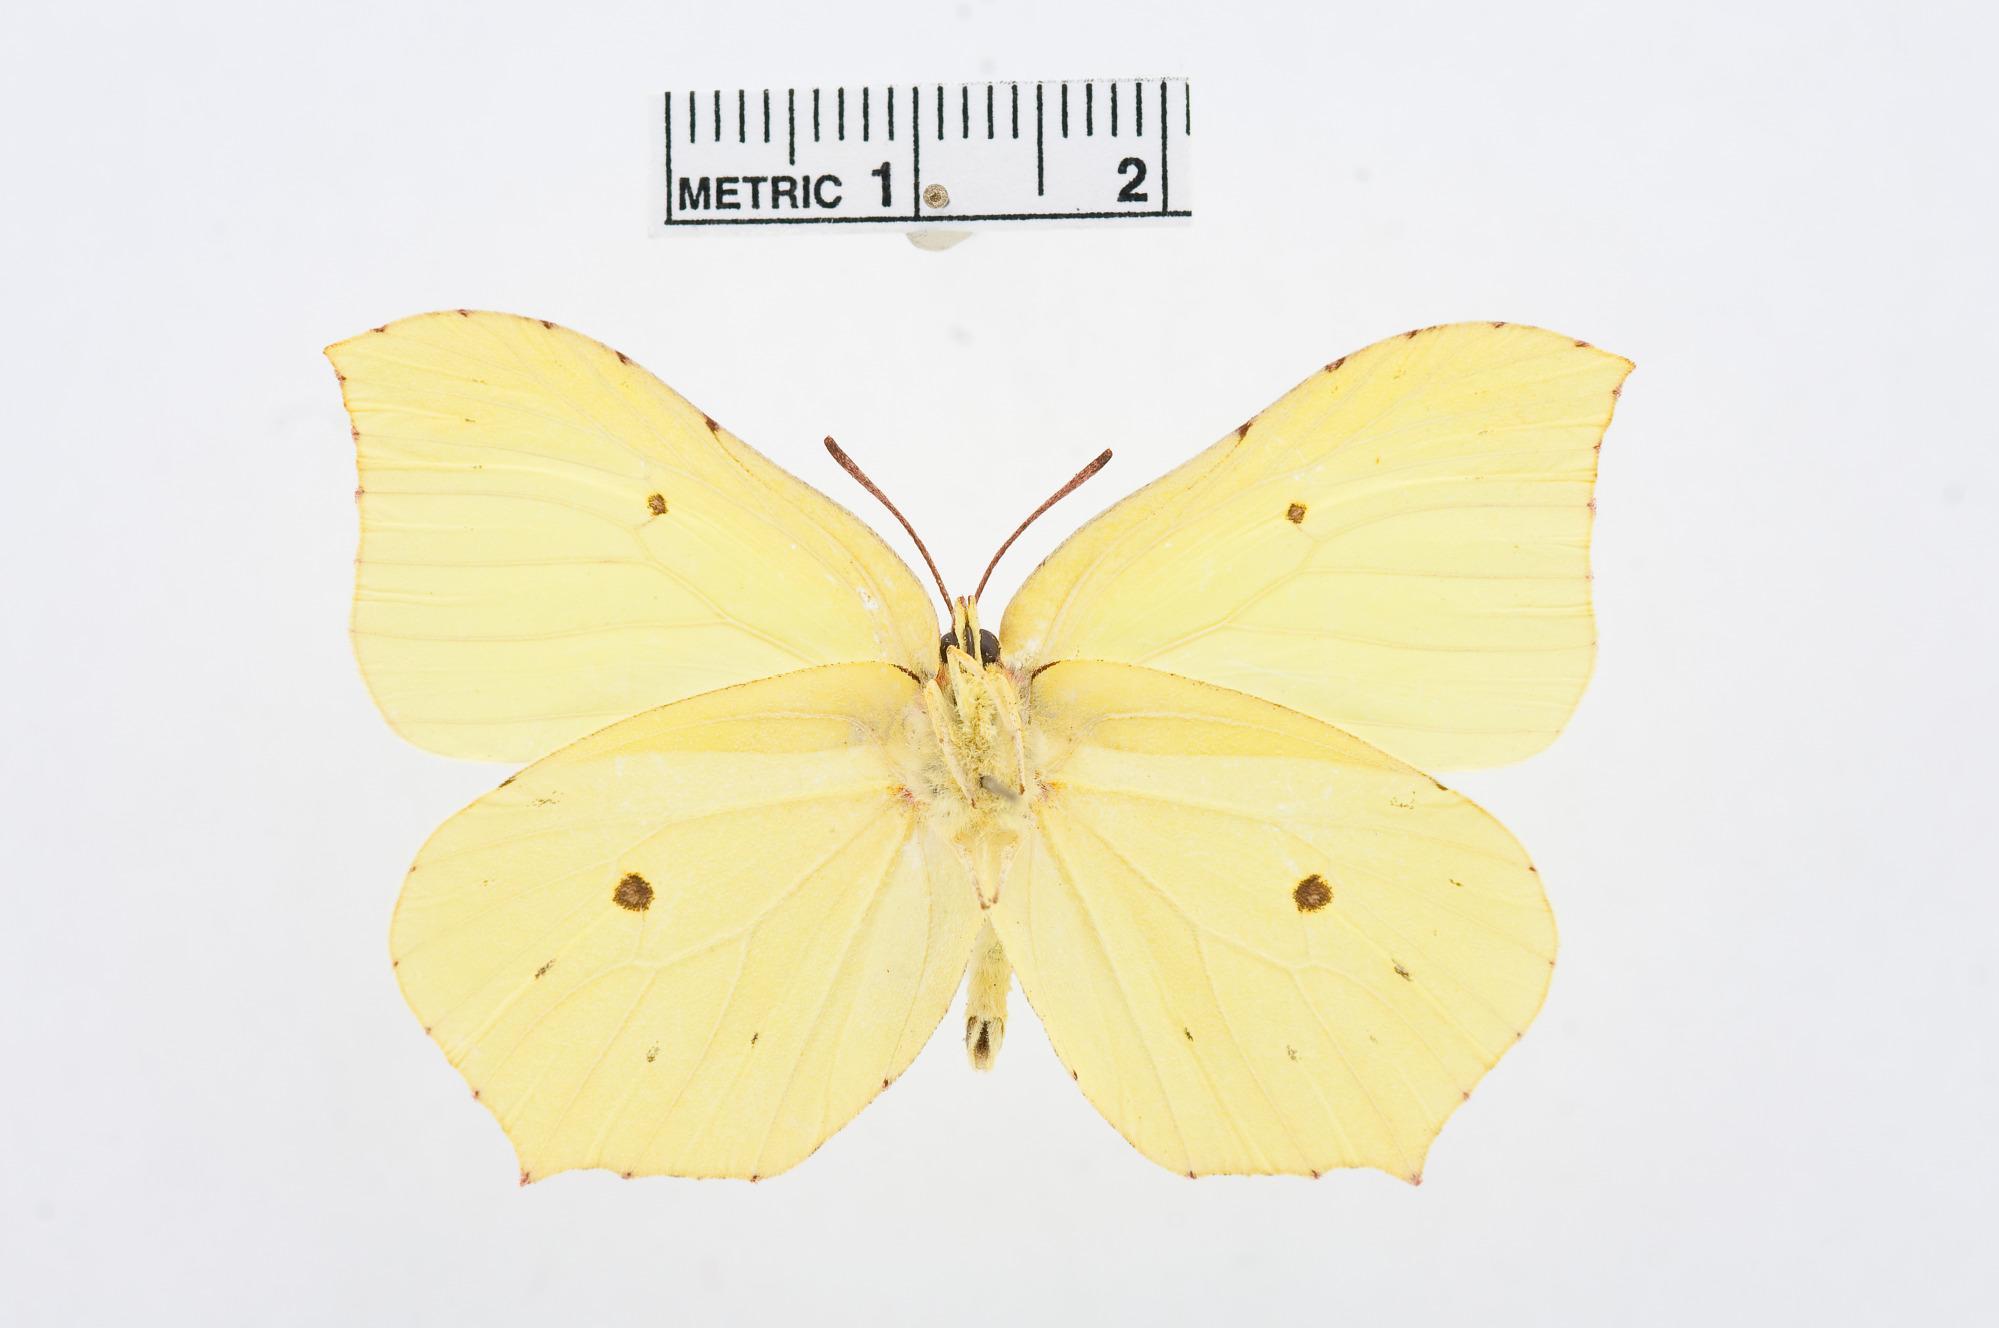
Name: Gonepteryx rhamni
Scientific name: Gonepteryx rhamni
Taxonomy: Animalia, Arthropoda, Hexapoda, Insecta, Lepidoptera, Pieridae, Coliadinae